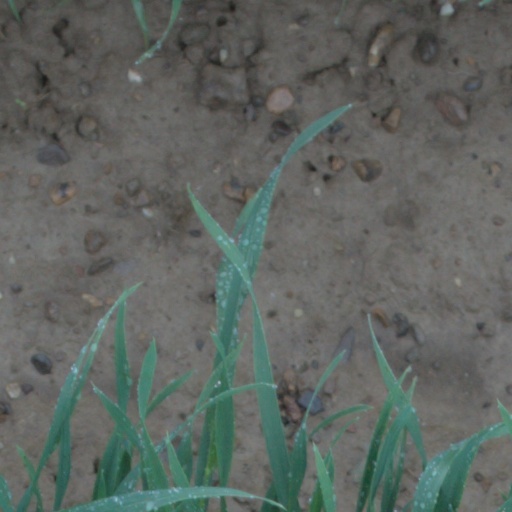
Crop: wheat